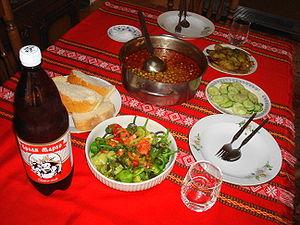
La cuisine macédonienne est typique des Balkans par ses nombreuses influences grecques et turques, mais aussi, à moindre échelle, italiennes, allemandes et d'Europe centrale. Le climat relativement chaud de la Macédoine du Nord permet des conditions de culture excellentes pour beaucoup de légumes et de fruits. La cuisine macédonienne est réputée pour ses produits laitiers et ses alcools, comme le vin et la rakija. Le tavtché gravtché et la mastika, une liqueur de mastic, sont respectivement considérés comme le plat et la boisson nationale.